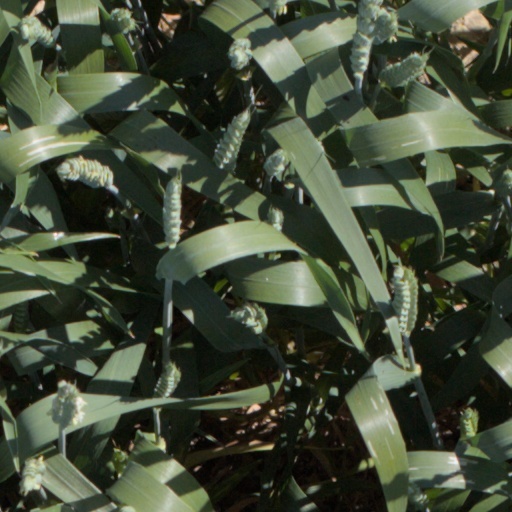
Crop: wheat